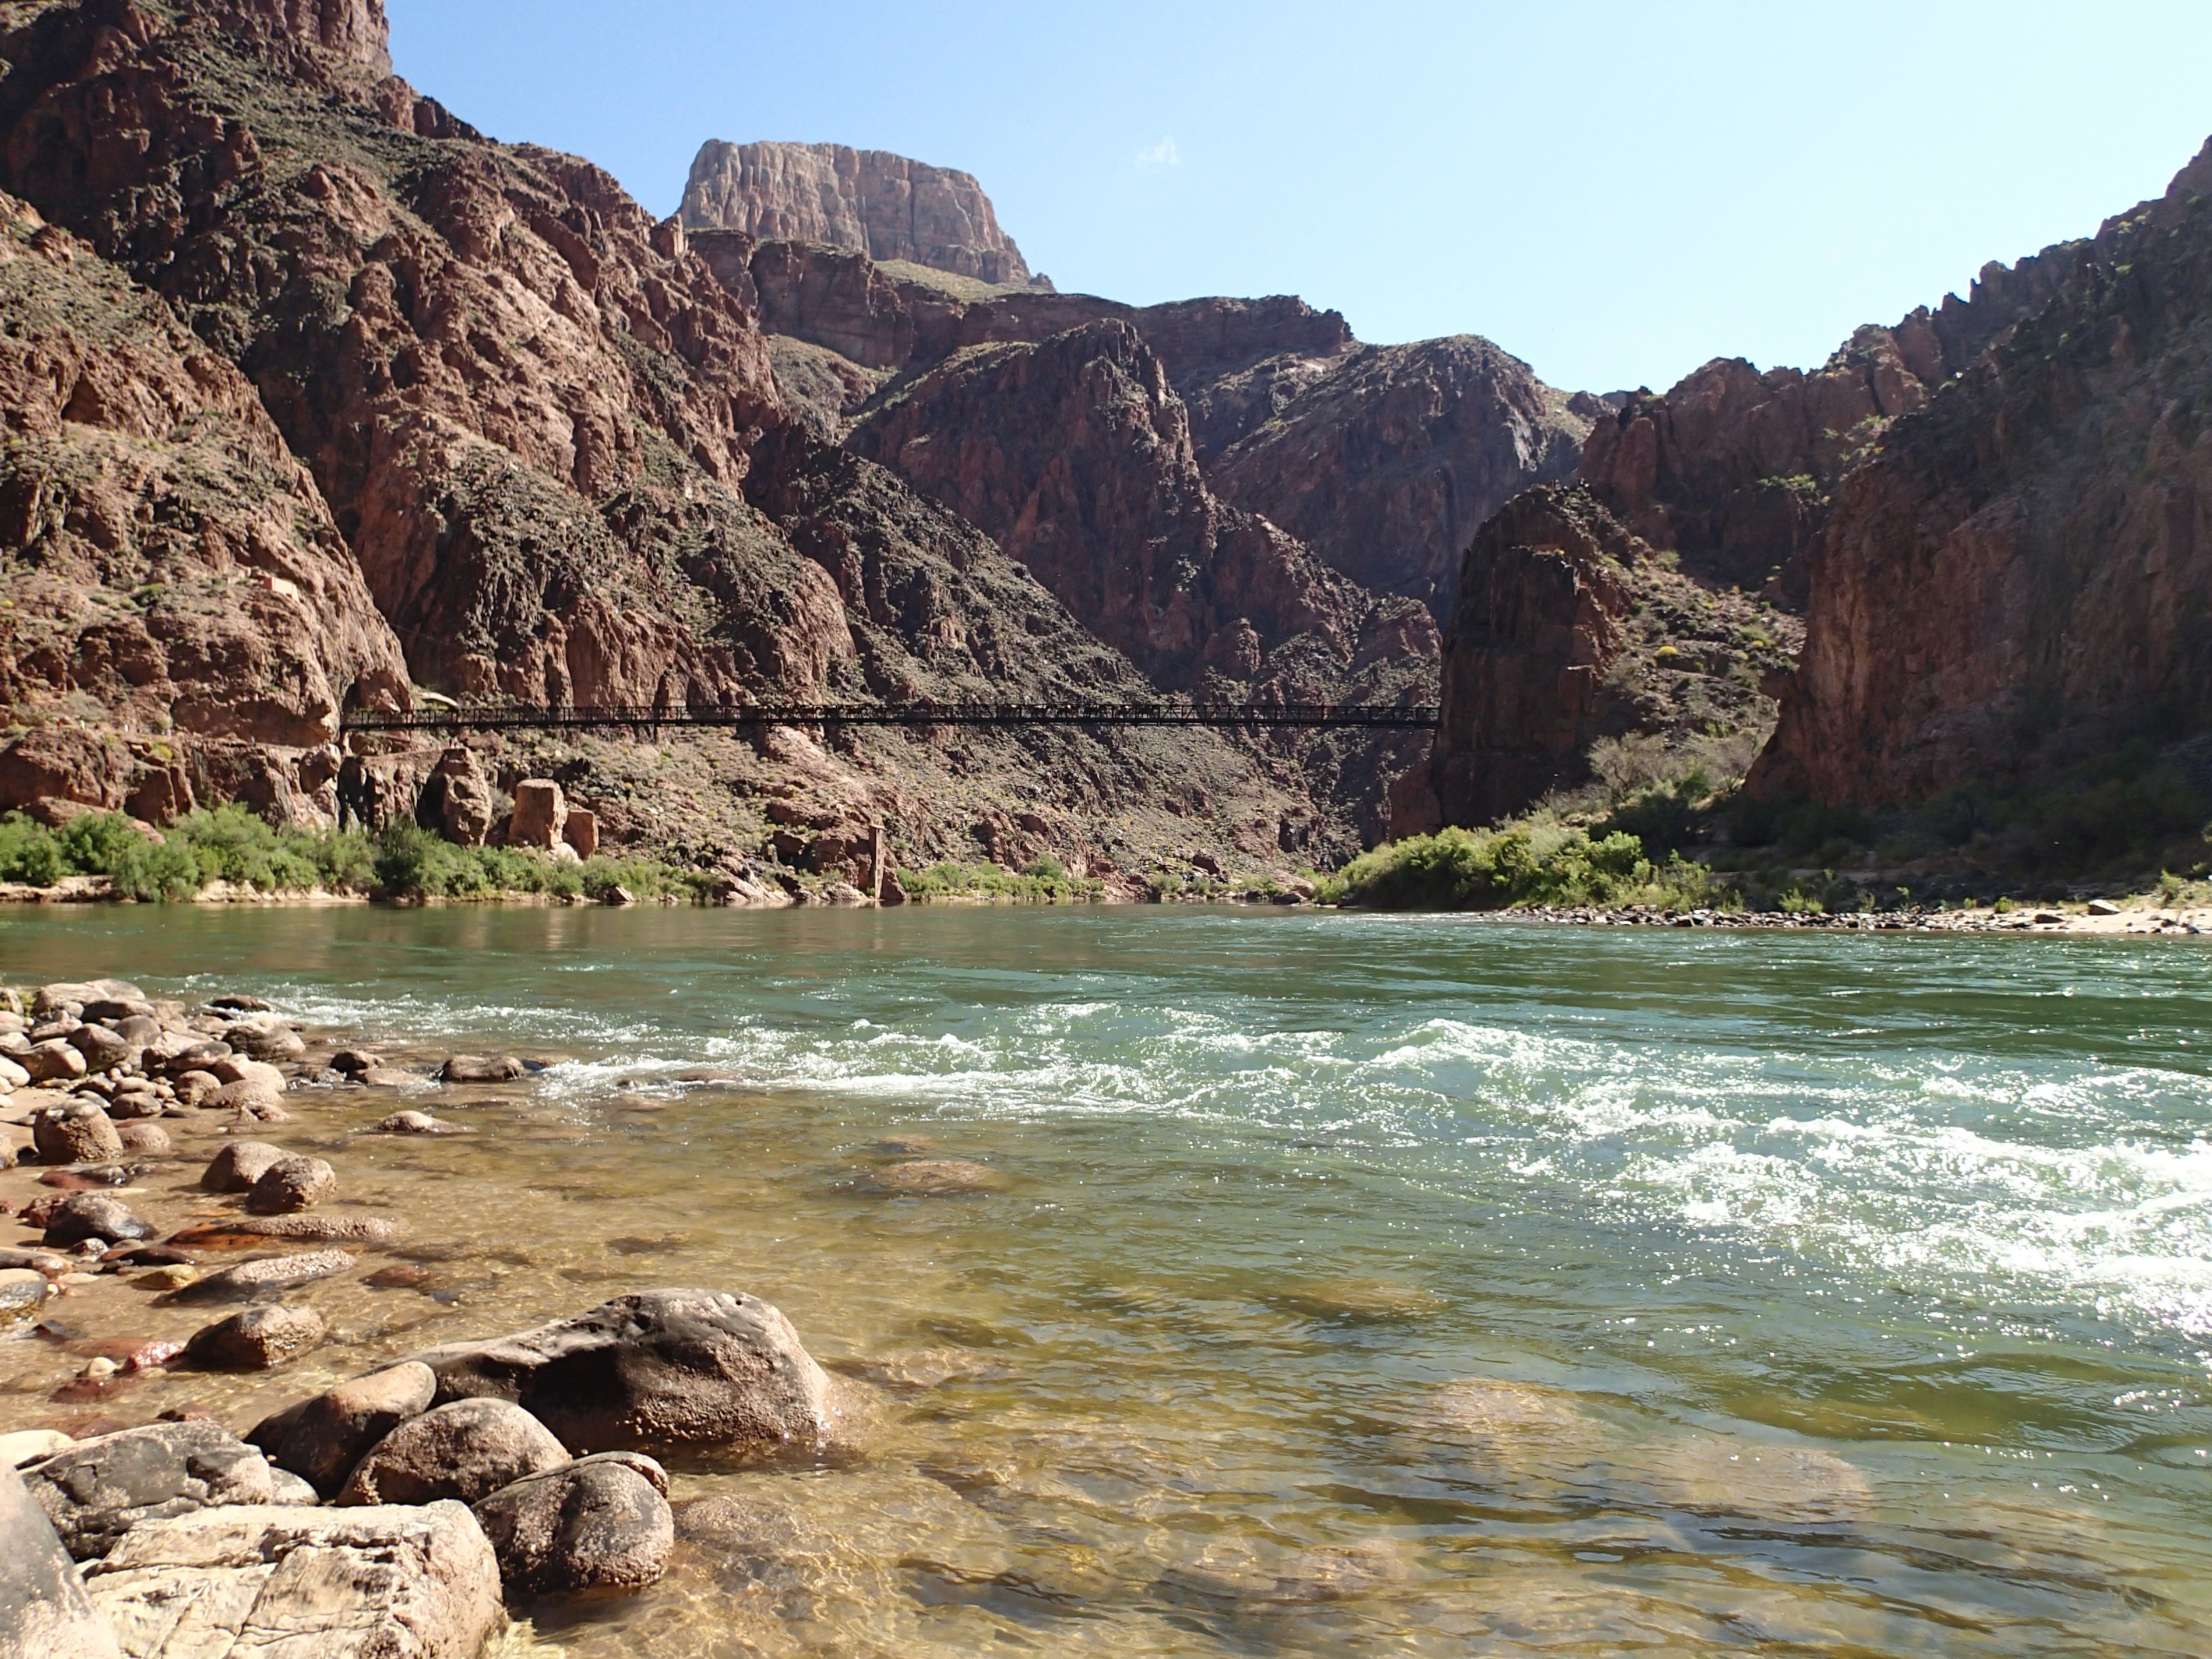
sea, coast, rock, river, valley, cliff, cove, bay, rapid, terrain, body of water, geology, grandcanyon, wadi, landform, geographical feature